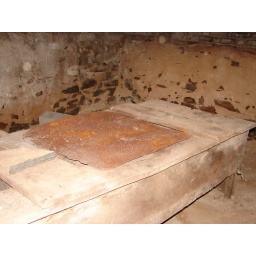
Huge table with rusted metal plate on the top just outside of the cell in sight of the cell window